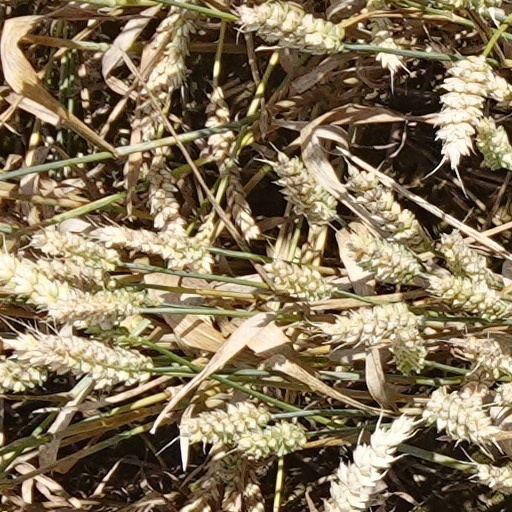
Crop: wheat